Victoria, Princess Royal

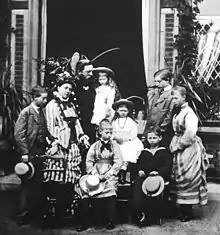
The Crown Prince's family, 1875

Victoria's move to Berlin began a large correspondence between the princess and her parents. Each week, she sent a letter to her father that usually contained comments on German political events. The majority of these letters have been preserved and have become a valuable source for knowing the Prussian court.